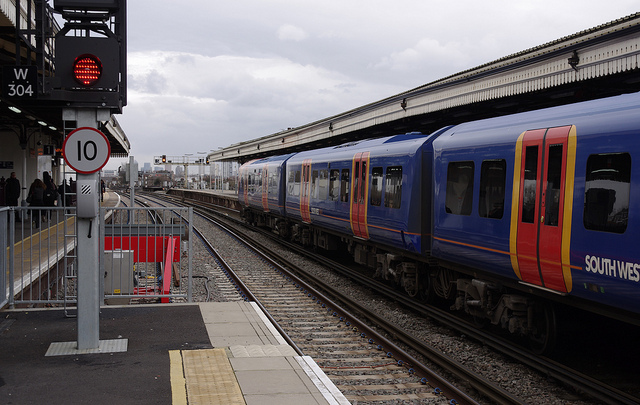
A blue passenger train pulling into a train station.

The blue train is parked at a station.

The Southwest passenger train is moving past through station 10.

a train on a train track near a train station

Blue train with orange and yellow trim on a train track.